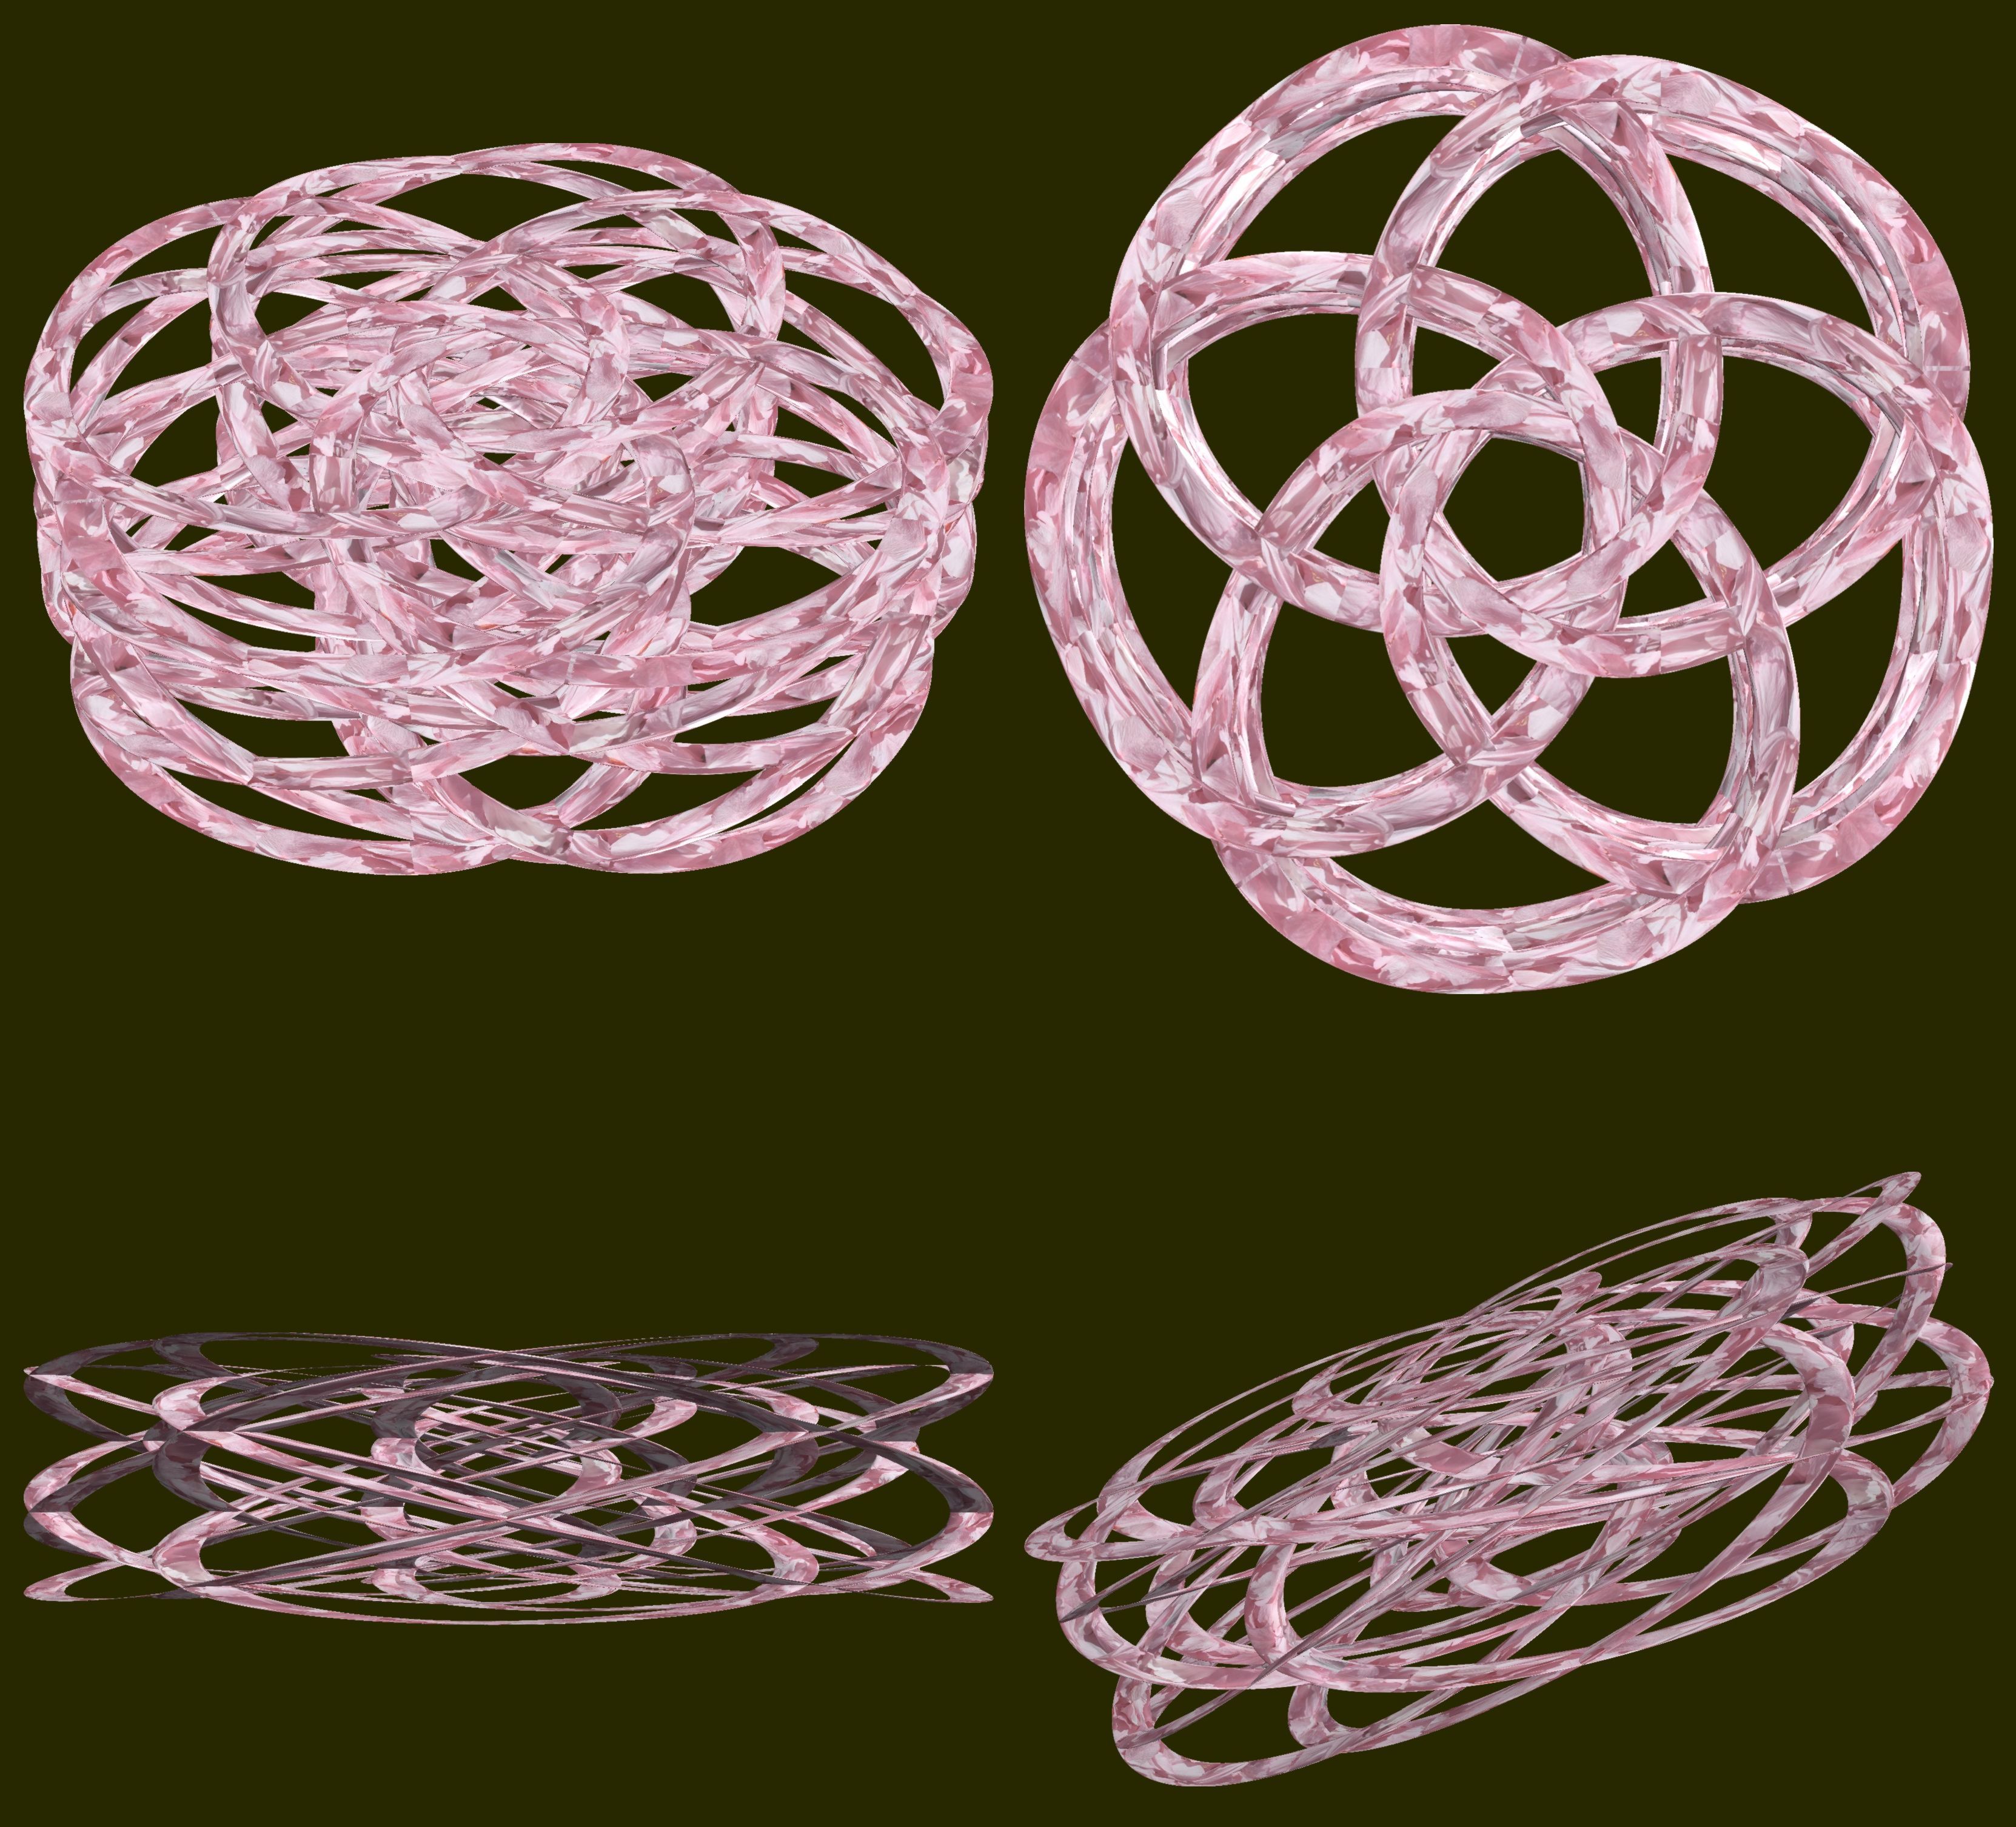
structure, texture, pattern, lighting, material, circle, jewellery, cool image, figure, design, symmetry, 3d, graphic, torus, mathematica, cg, parametricplot3d, code, program, algorithm, abstruct, mapping, fashion accessory